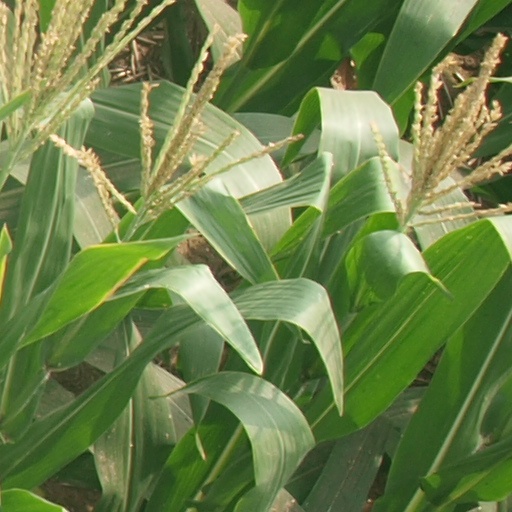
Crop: maize; corn